The Red Jumpsuit Apparatus

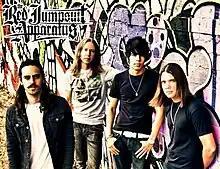
The band in 2012

In June 2007, according to Billboard.com, The Red Jumpsuit Apparatus began to work on their second album, "Lonely Road", that had a tentative release date of summer 2008. The band was then pulled out of their confirmed appearances at the Australian Soundwave festival tour 2008, after their label president promised to pay money that was owed and have the band in the studio, but instead didn't pull through.